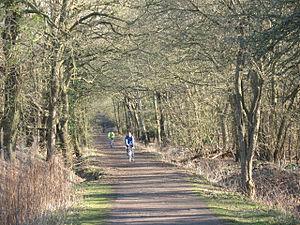
Wimbledon Common est un grand espace vert à Wimbledon, au sud-ouest de Londres. Il existe trois zones nommées: Wimbledon Common, Putney Heath et Putney Lower Common, qui sont gérées ensemble sous le nom de Wimbledon and Putney Commons, totalisant 460 hectares. Le Putney Lower Common est séparé du reste du Common par environ 1,5 miles de zone bâtie du sud-ouest de Putney.